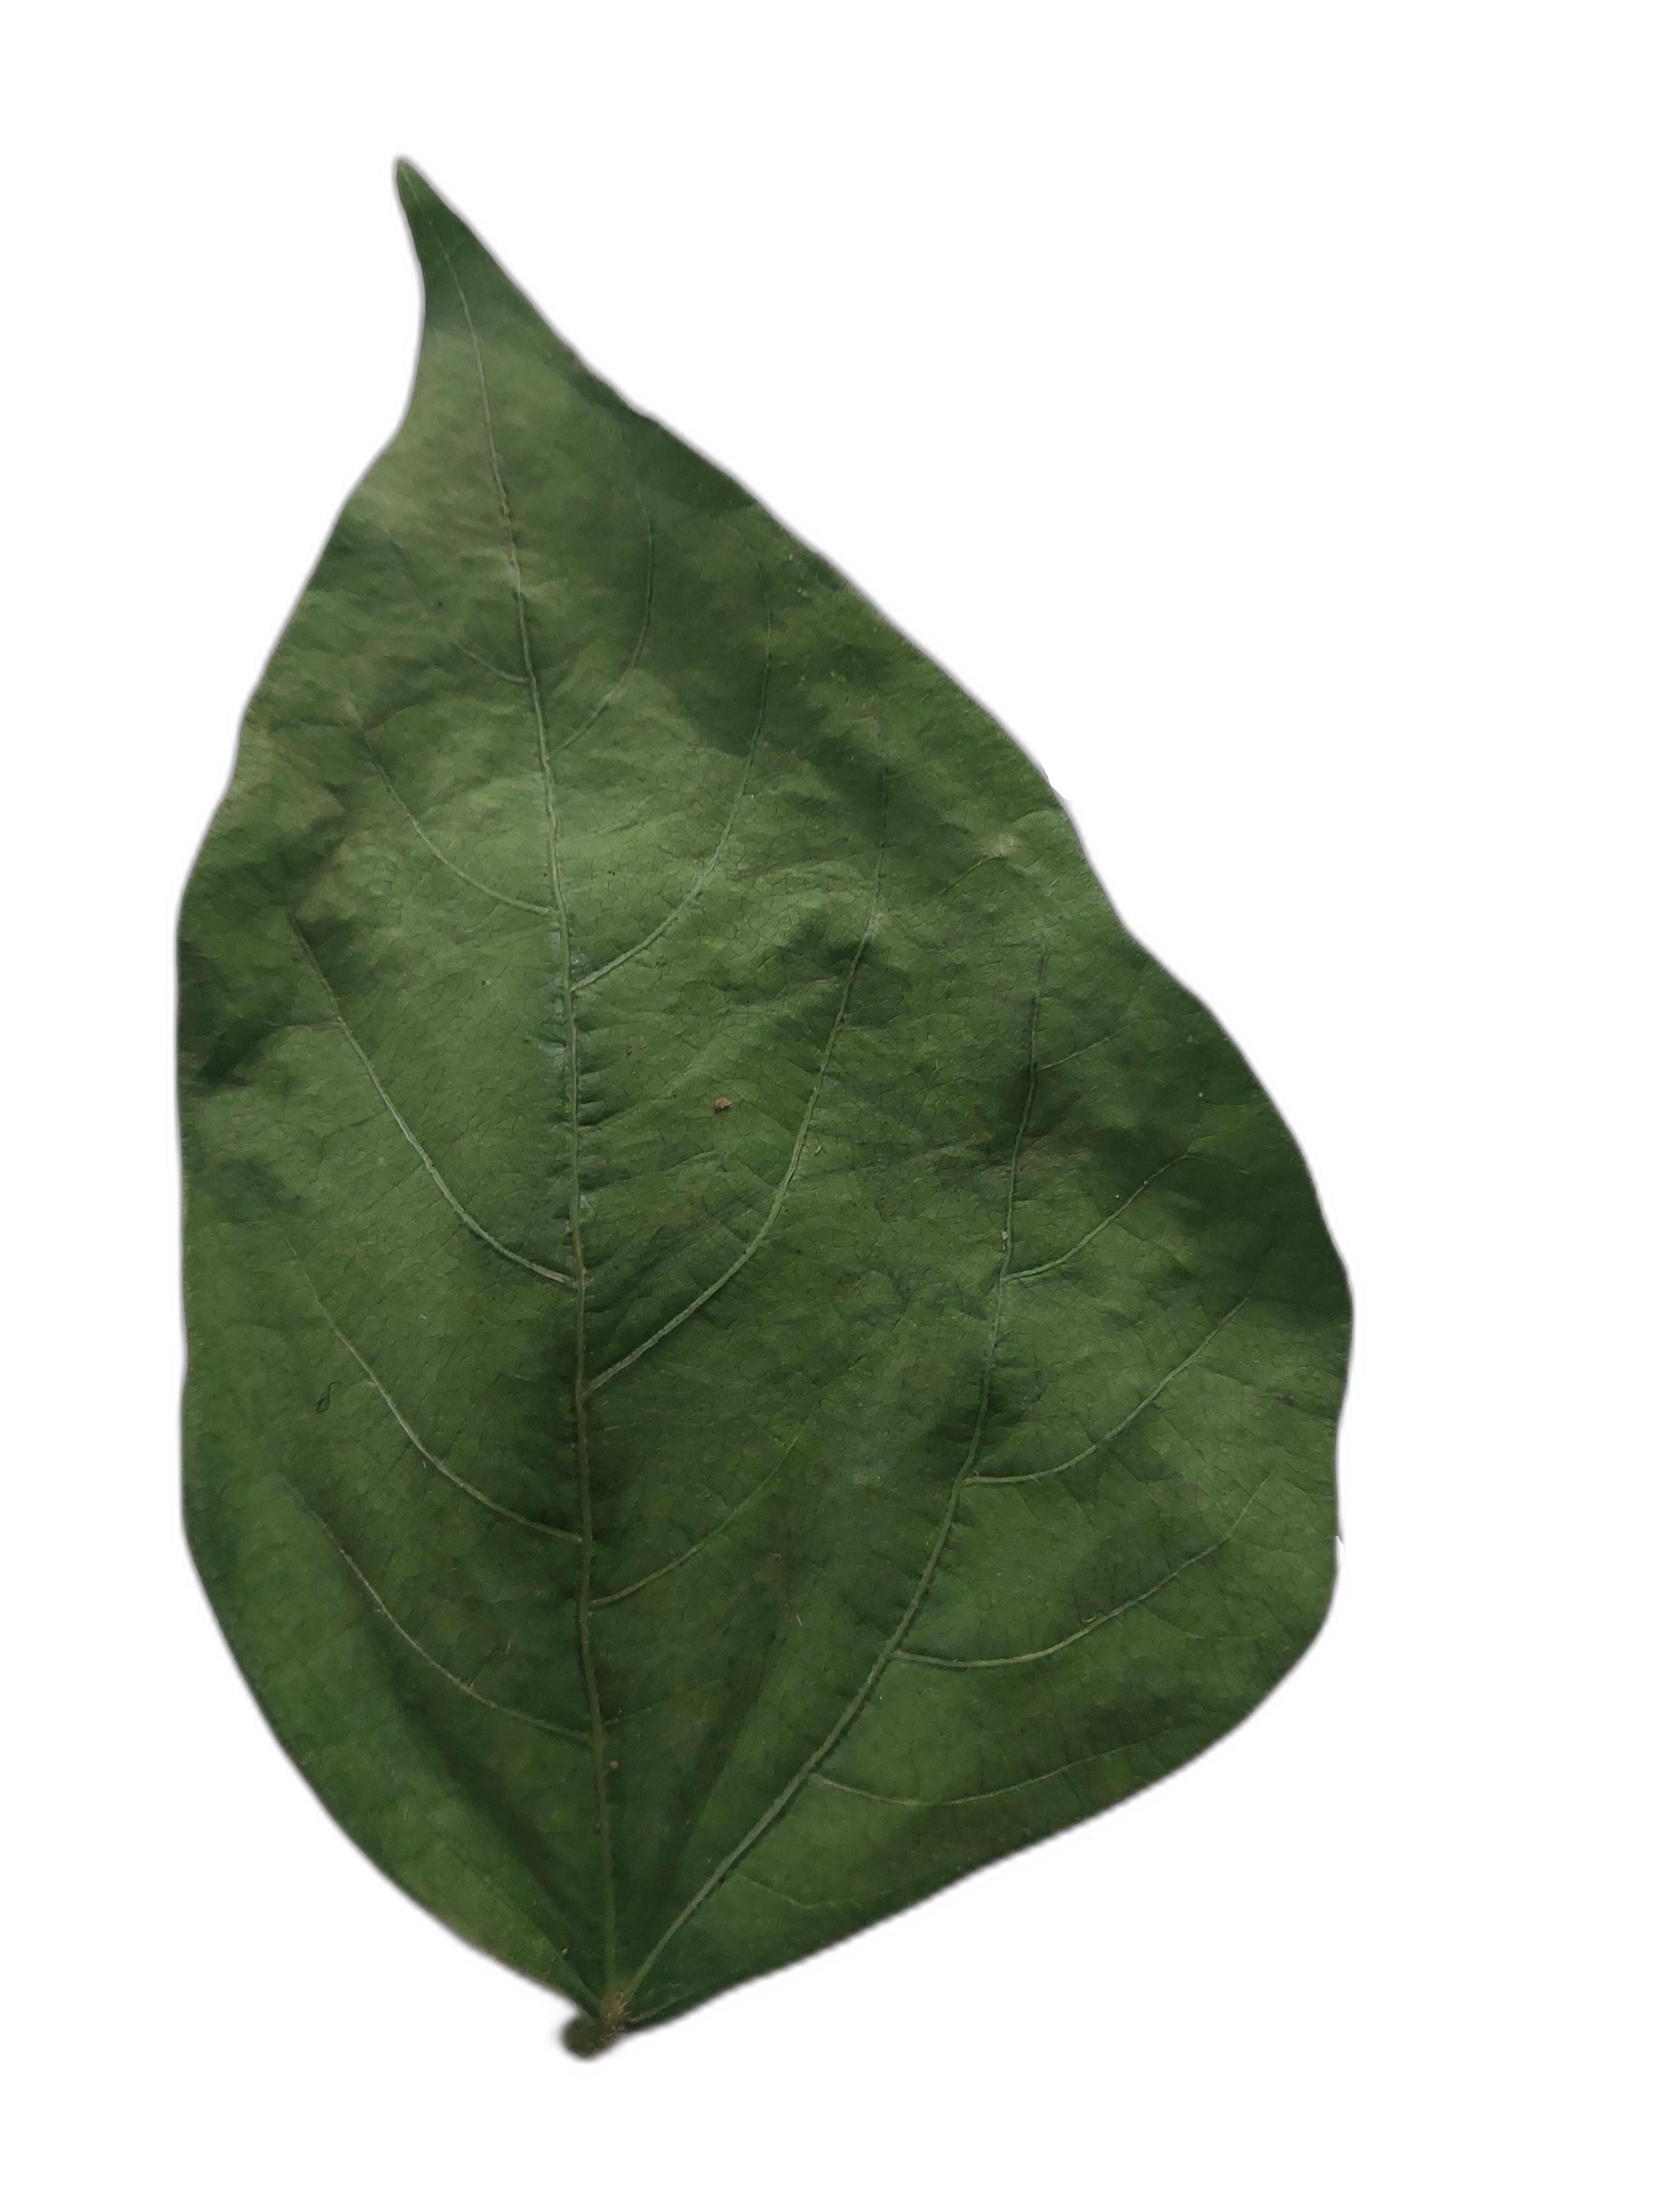
Label: Healthy